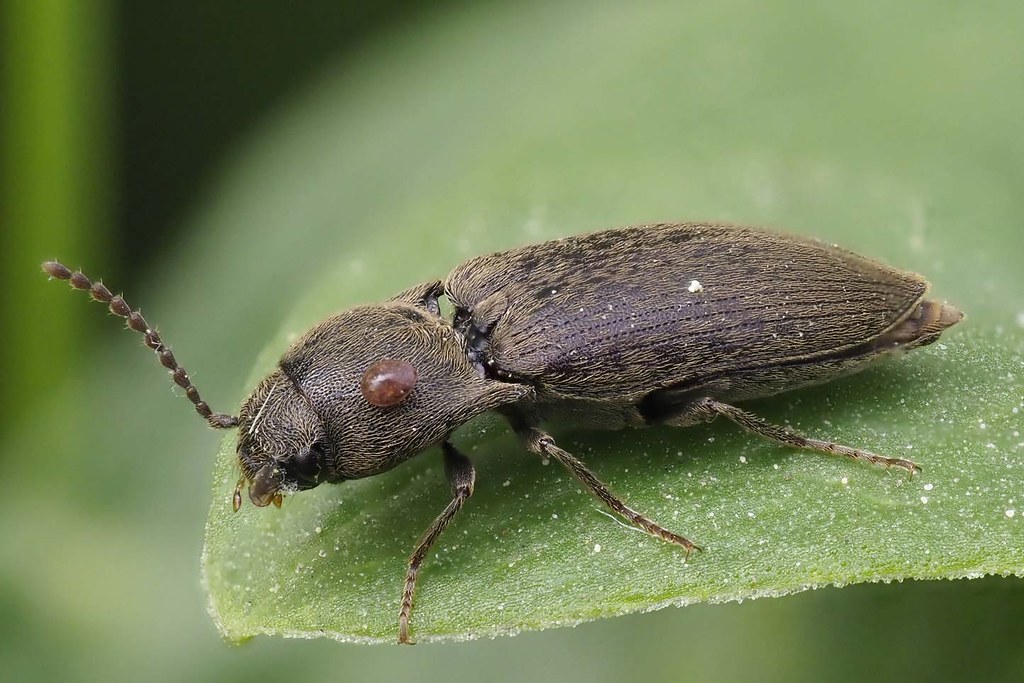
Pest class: clickbeetles_wireworms